Zeiss (company)

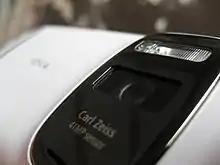
Nokia 808 PureView with Zeiss lens

Zeiss has licensed its name or technology to various other companies including Hasselblad, Rollei, Yashica, Sony, Logitech and Alpa. The nature of the collaboration varies, from co-branding optics designed by another firm (e.g., Sony) to complete optical design and manufacturing (e.g., Hasselblad).